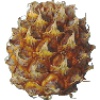
Label: Pineapple Mini 1